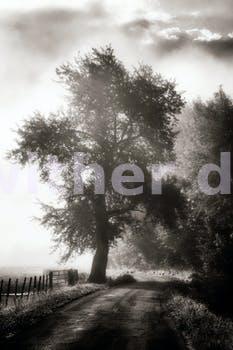
Label: Watermark